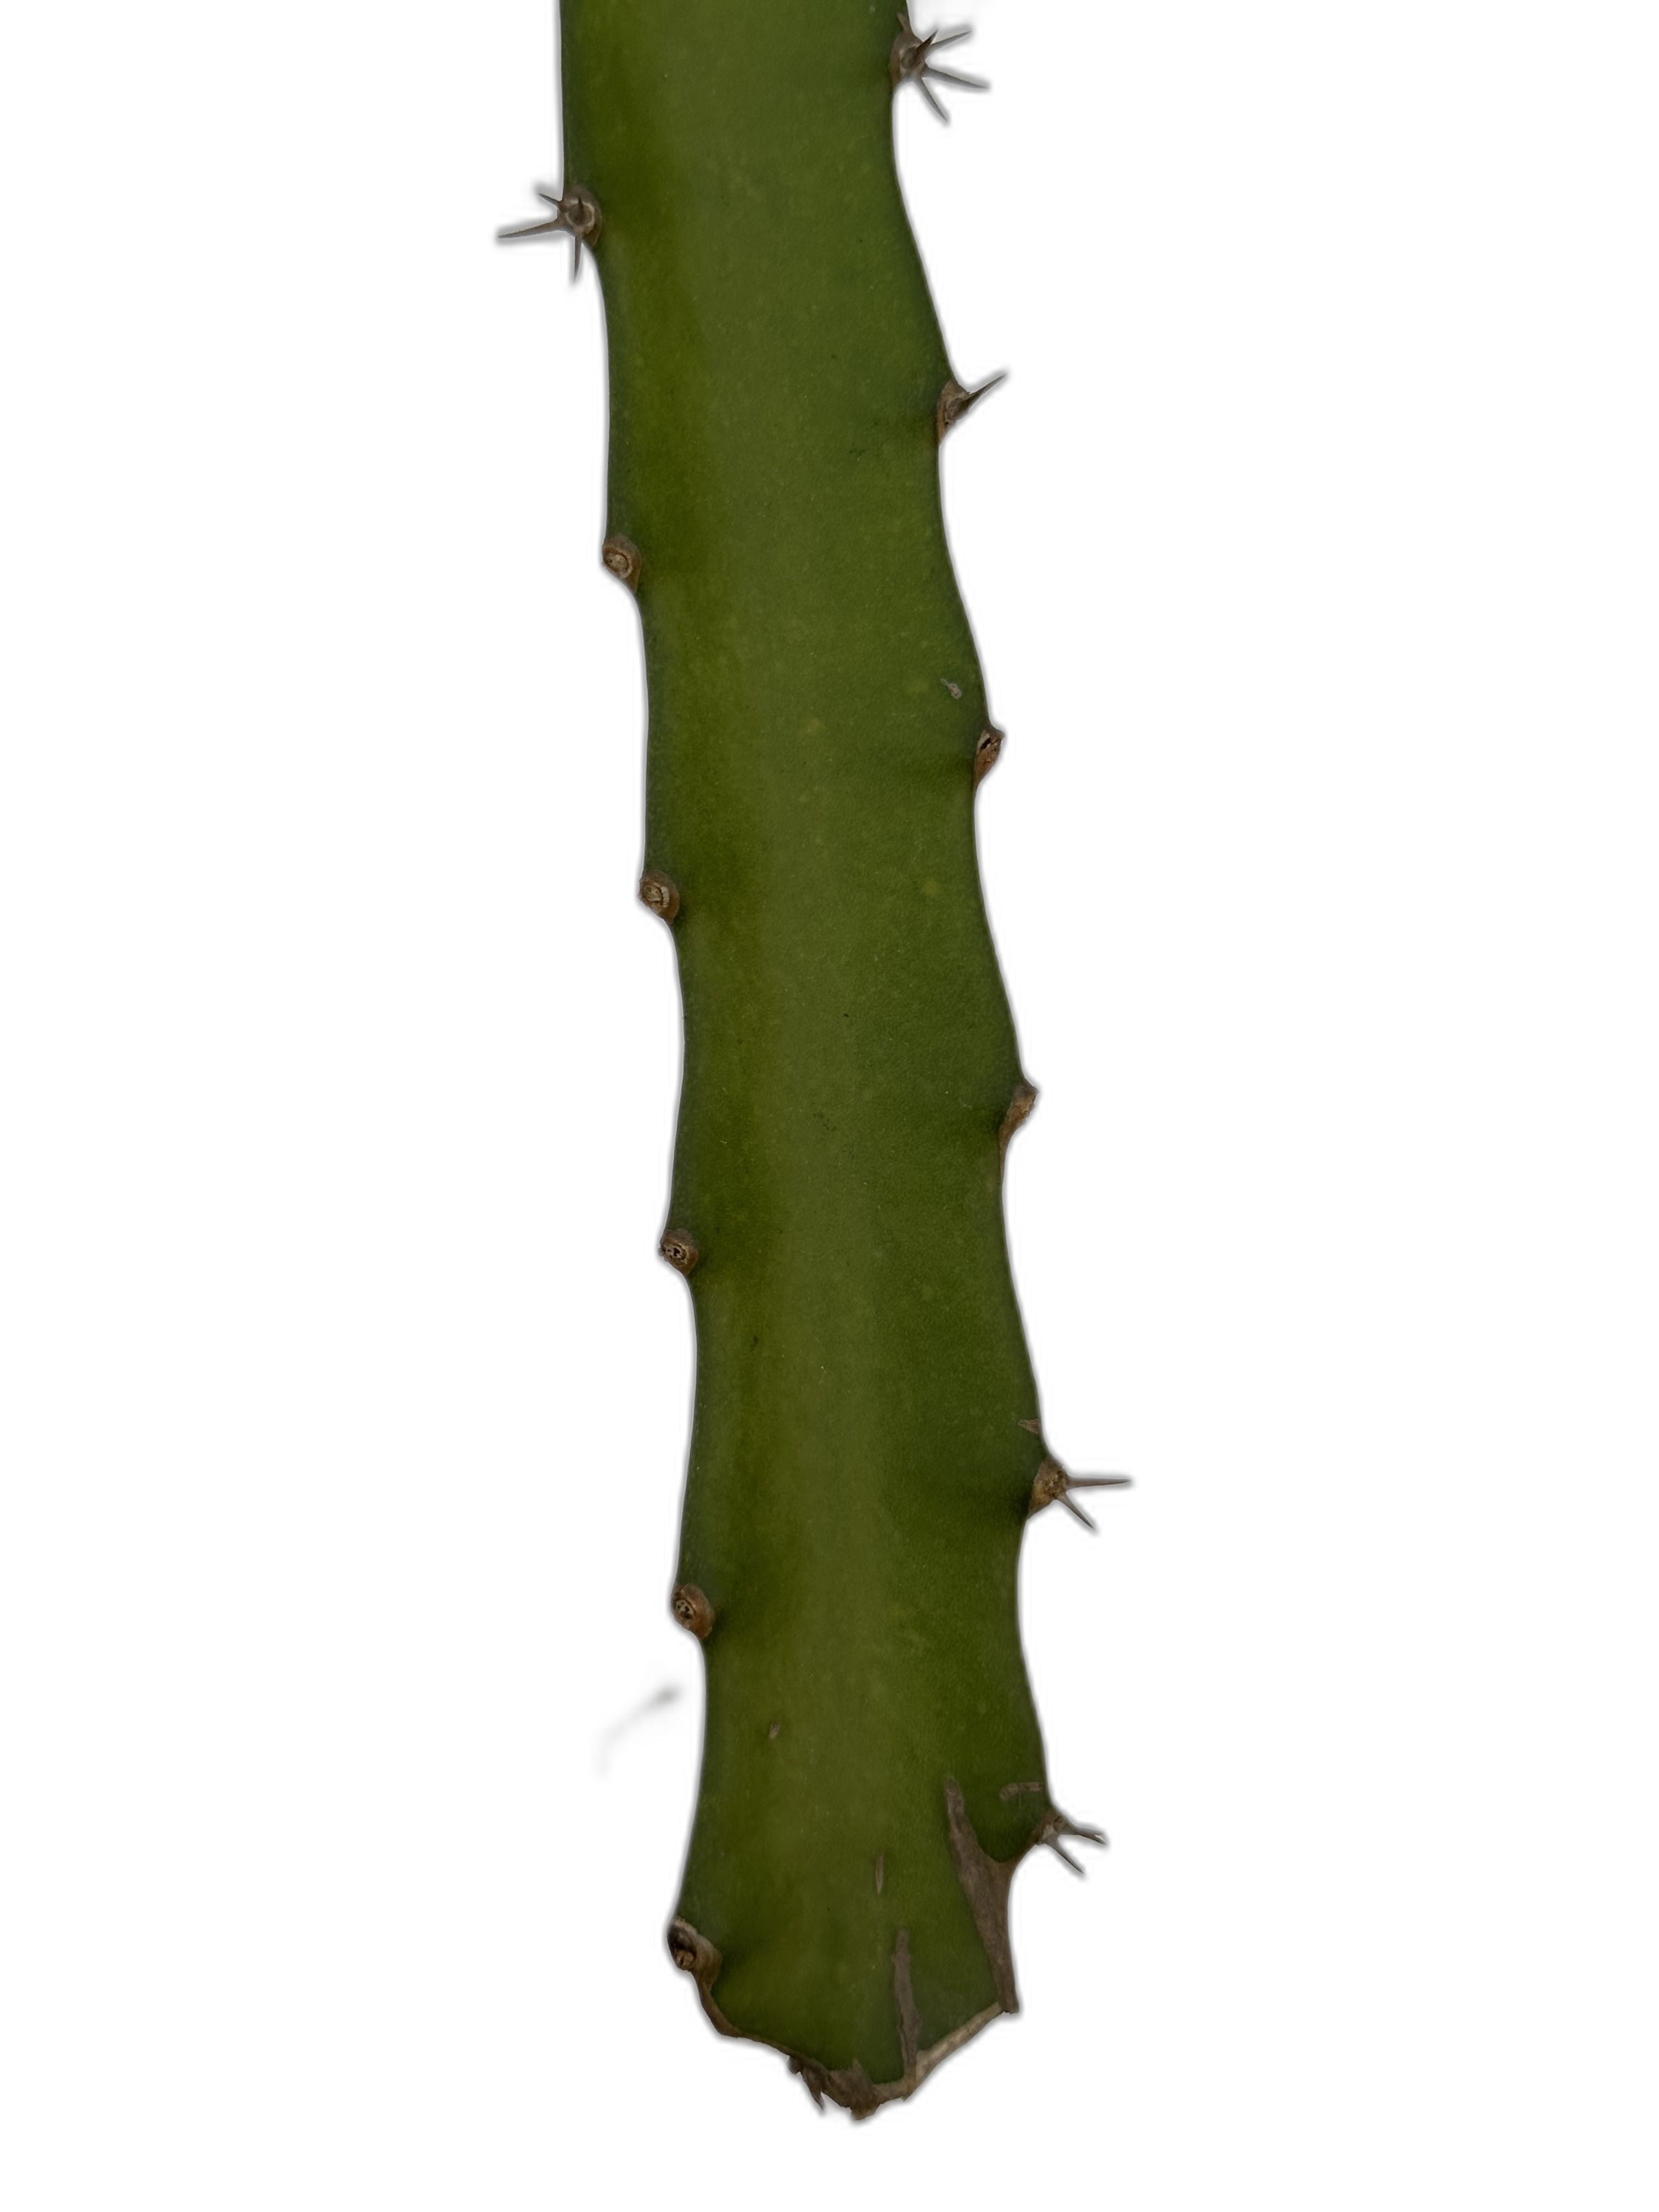
Label: Good leaf